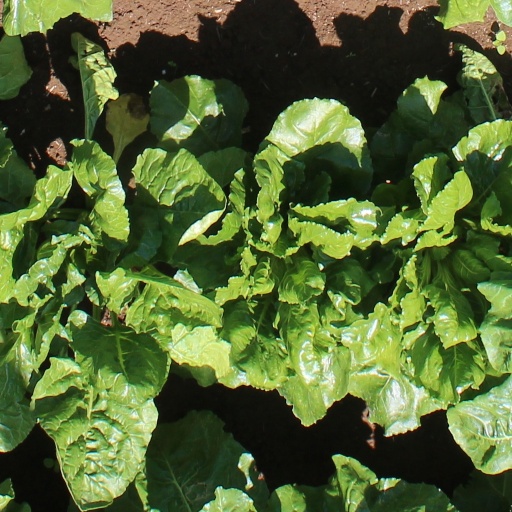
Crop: sugar beet